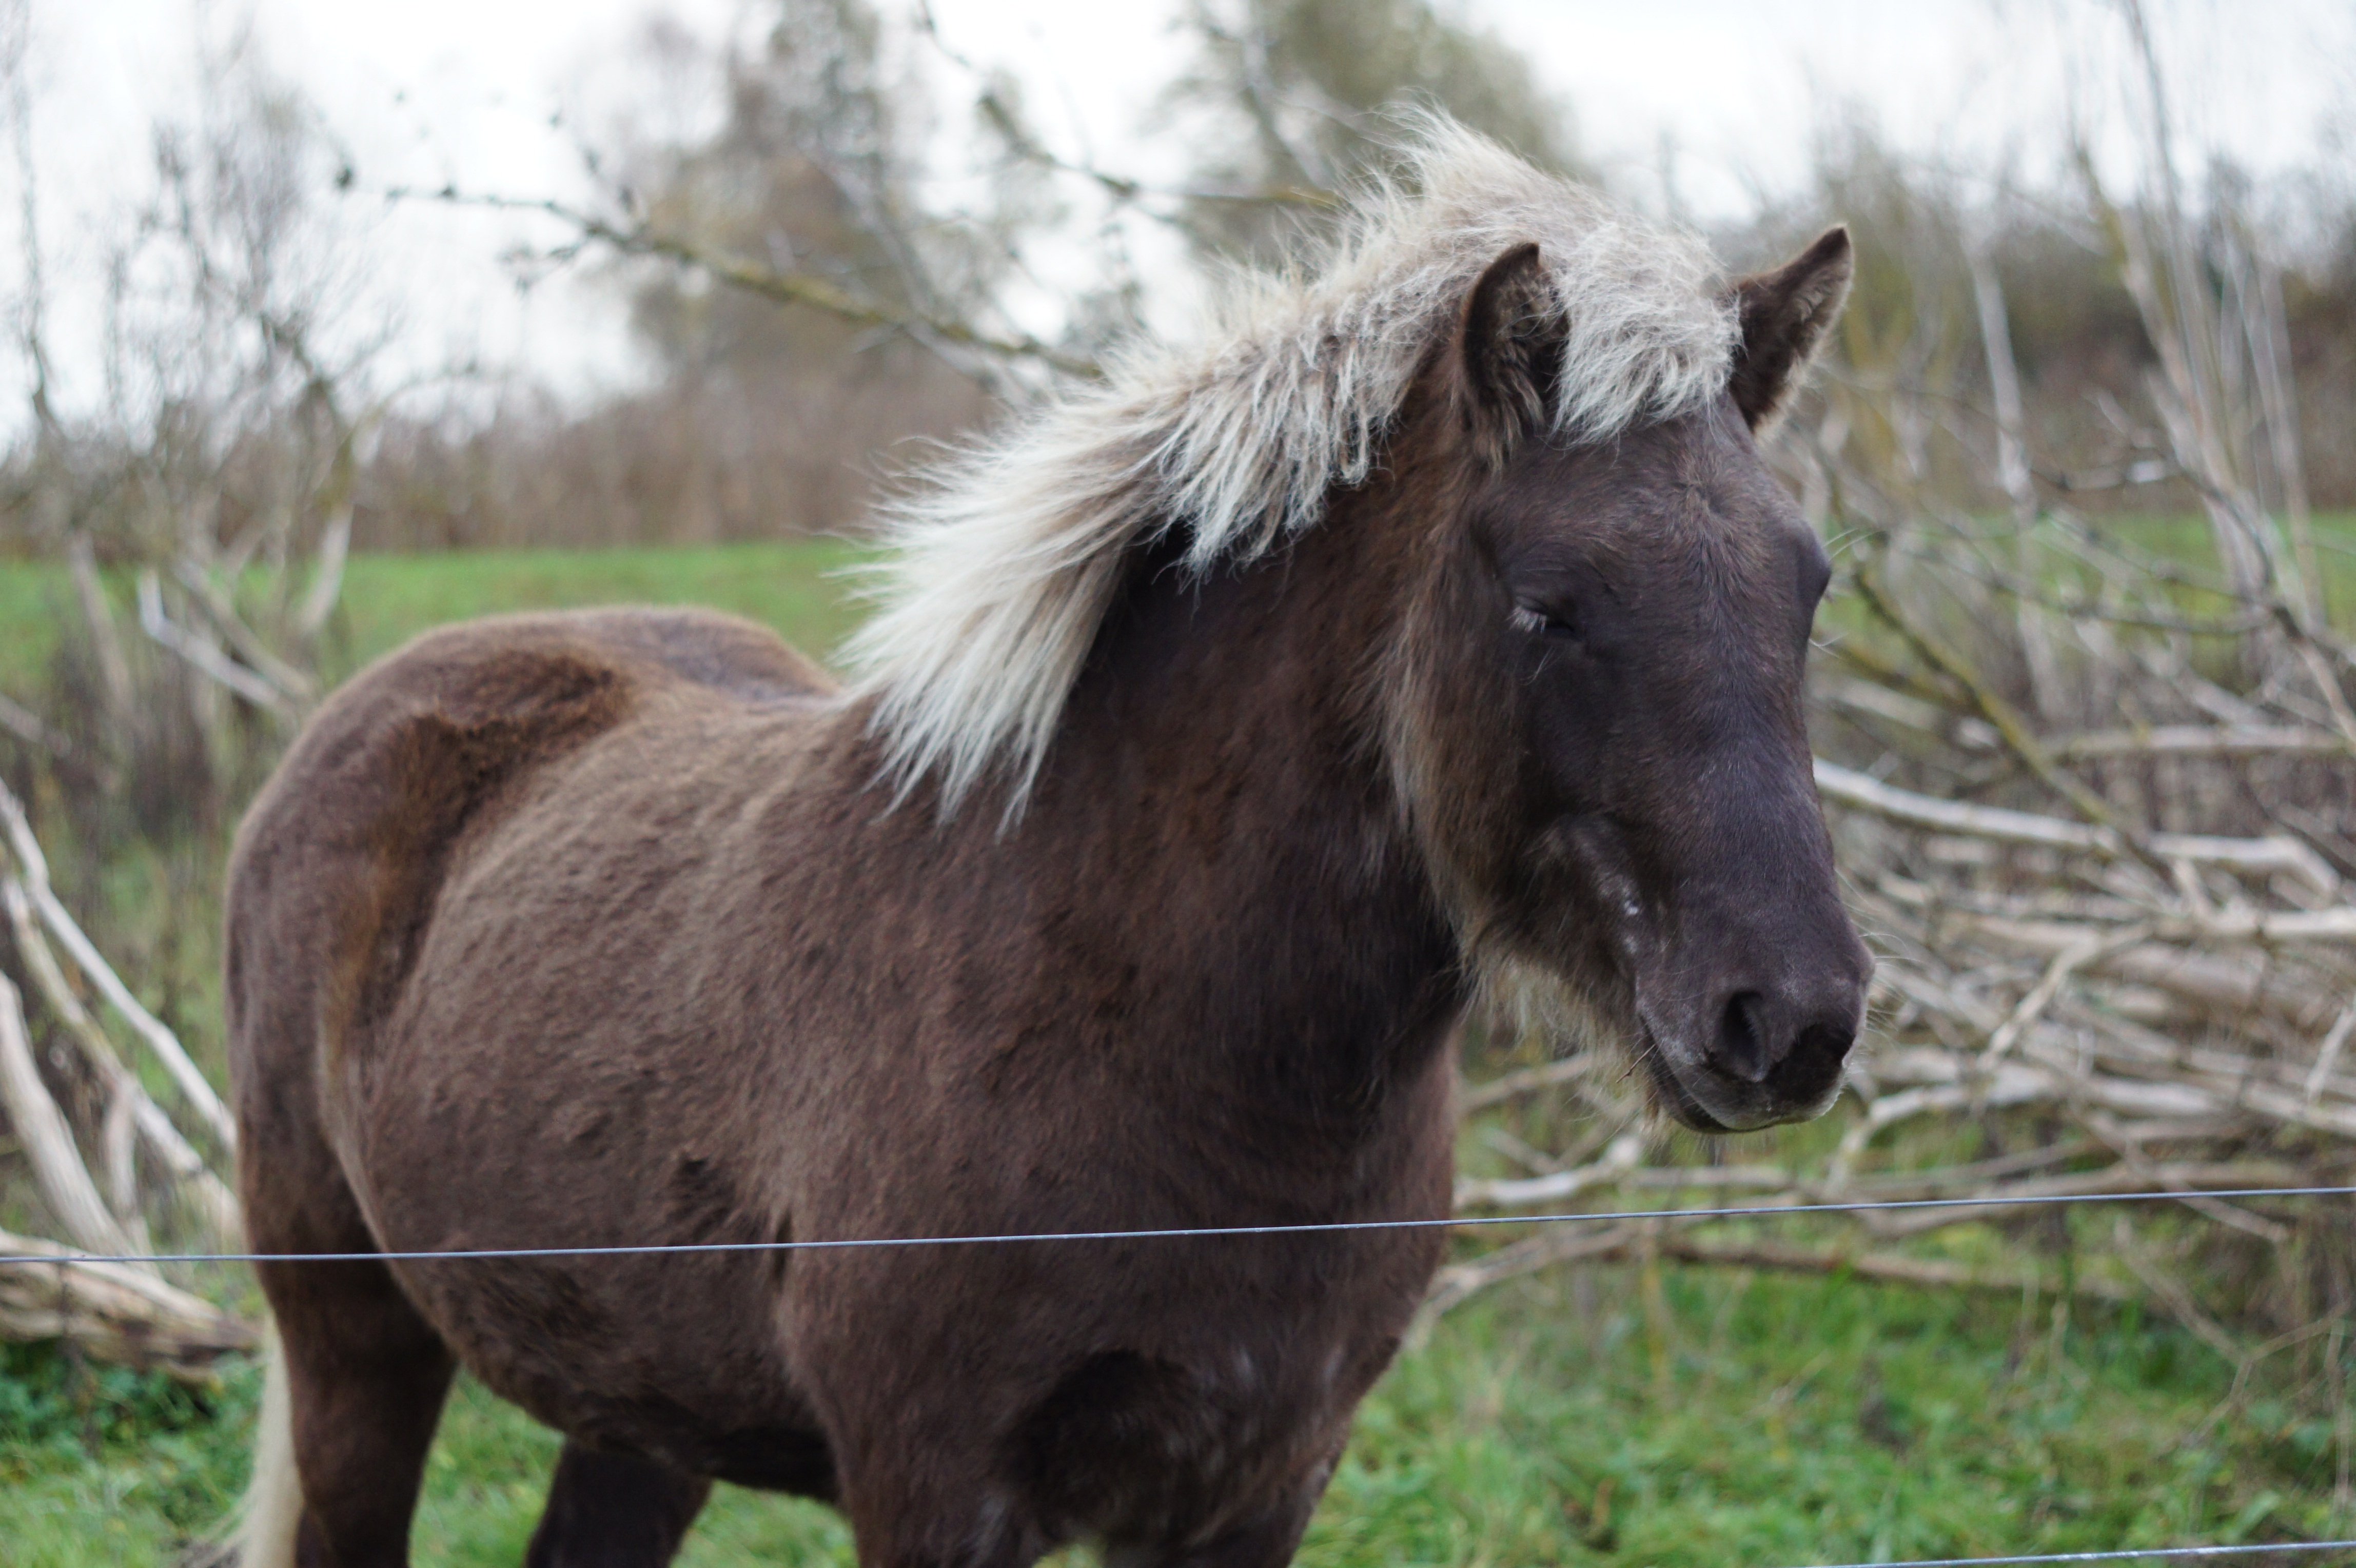
nature, animal, pasture, horse, autumn, brown, mammal, stallion, mane, fauna, pony, vertebrate, mare, coupling, blond, november, foal, horse head, dar, colt, pferdeportrait, pack animal, horse like mammal, mustang horse